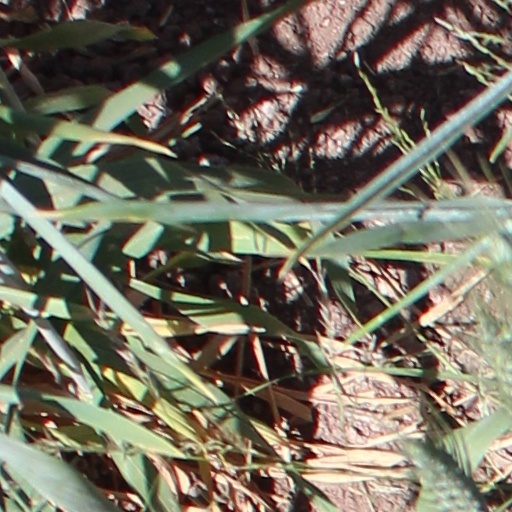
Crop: wheat